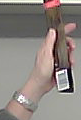
Product: toblerone_black